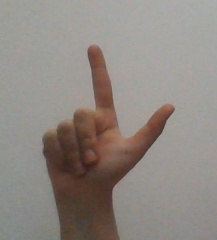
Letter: laam